Amanda Forsyth

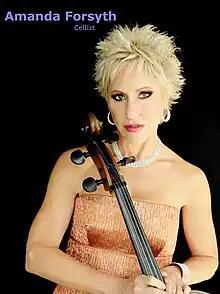

Amanda Forsyth (born 12 October 1966) is a Canadian cellist and the former principal cellist of the National Arts Centre Orchestra.